Druze

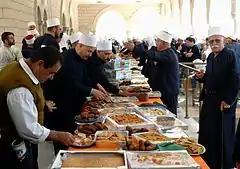
Druze dignitaries celebrating the Nabi Shu'ayb festival at the tomb of the prophet in Hittin, Israel

The Druzite community in Lebanon played an important role in the formation of the modern state of Lebanon, and even though they are a minority they play an important role in the Lebanese political scene. Before and during the Lebanese Civil War (1975–90), the Druze were in favor of Pan-Arabism and Palestinian resistance represented by the PLO. Most of the community supported the Progressive Socialist Party formed by their leader Kamal Jumblatt and they fought alongside other leftist and Palestinian parties against the Lebanese Front that was mainly constituted of Christians. At the time, the Lebanese government and economy were running under the significant influence of elites within the Maronite Christian community. After the assassination of Kamal Jumblatt on 16 March 1977, his son Walid Jumblatt took the leadership of the party and played an important role in preserving his father's legacy after winning the Mountain War and sustained the existence of the Druze community during the sectarian bloodshed that lasted until 1990.